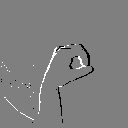
ASL letter: o